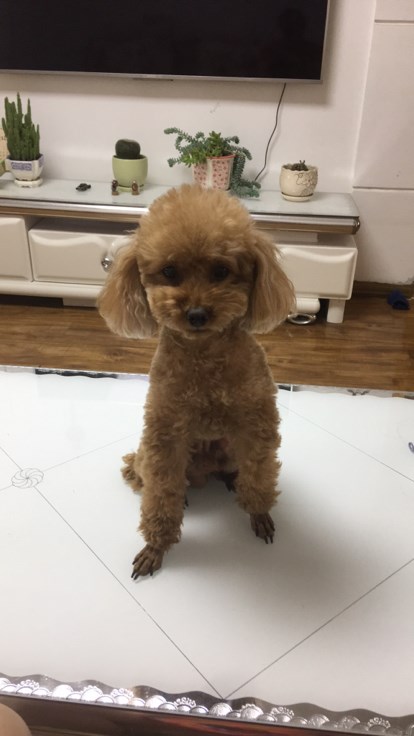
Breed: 7449-n000128-teddy